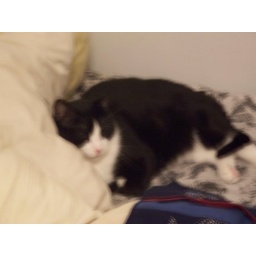
Jack sleeping in our bed